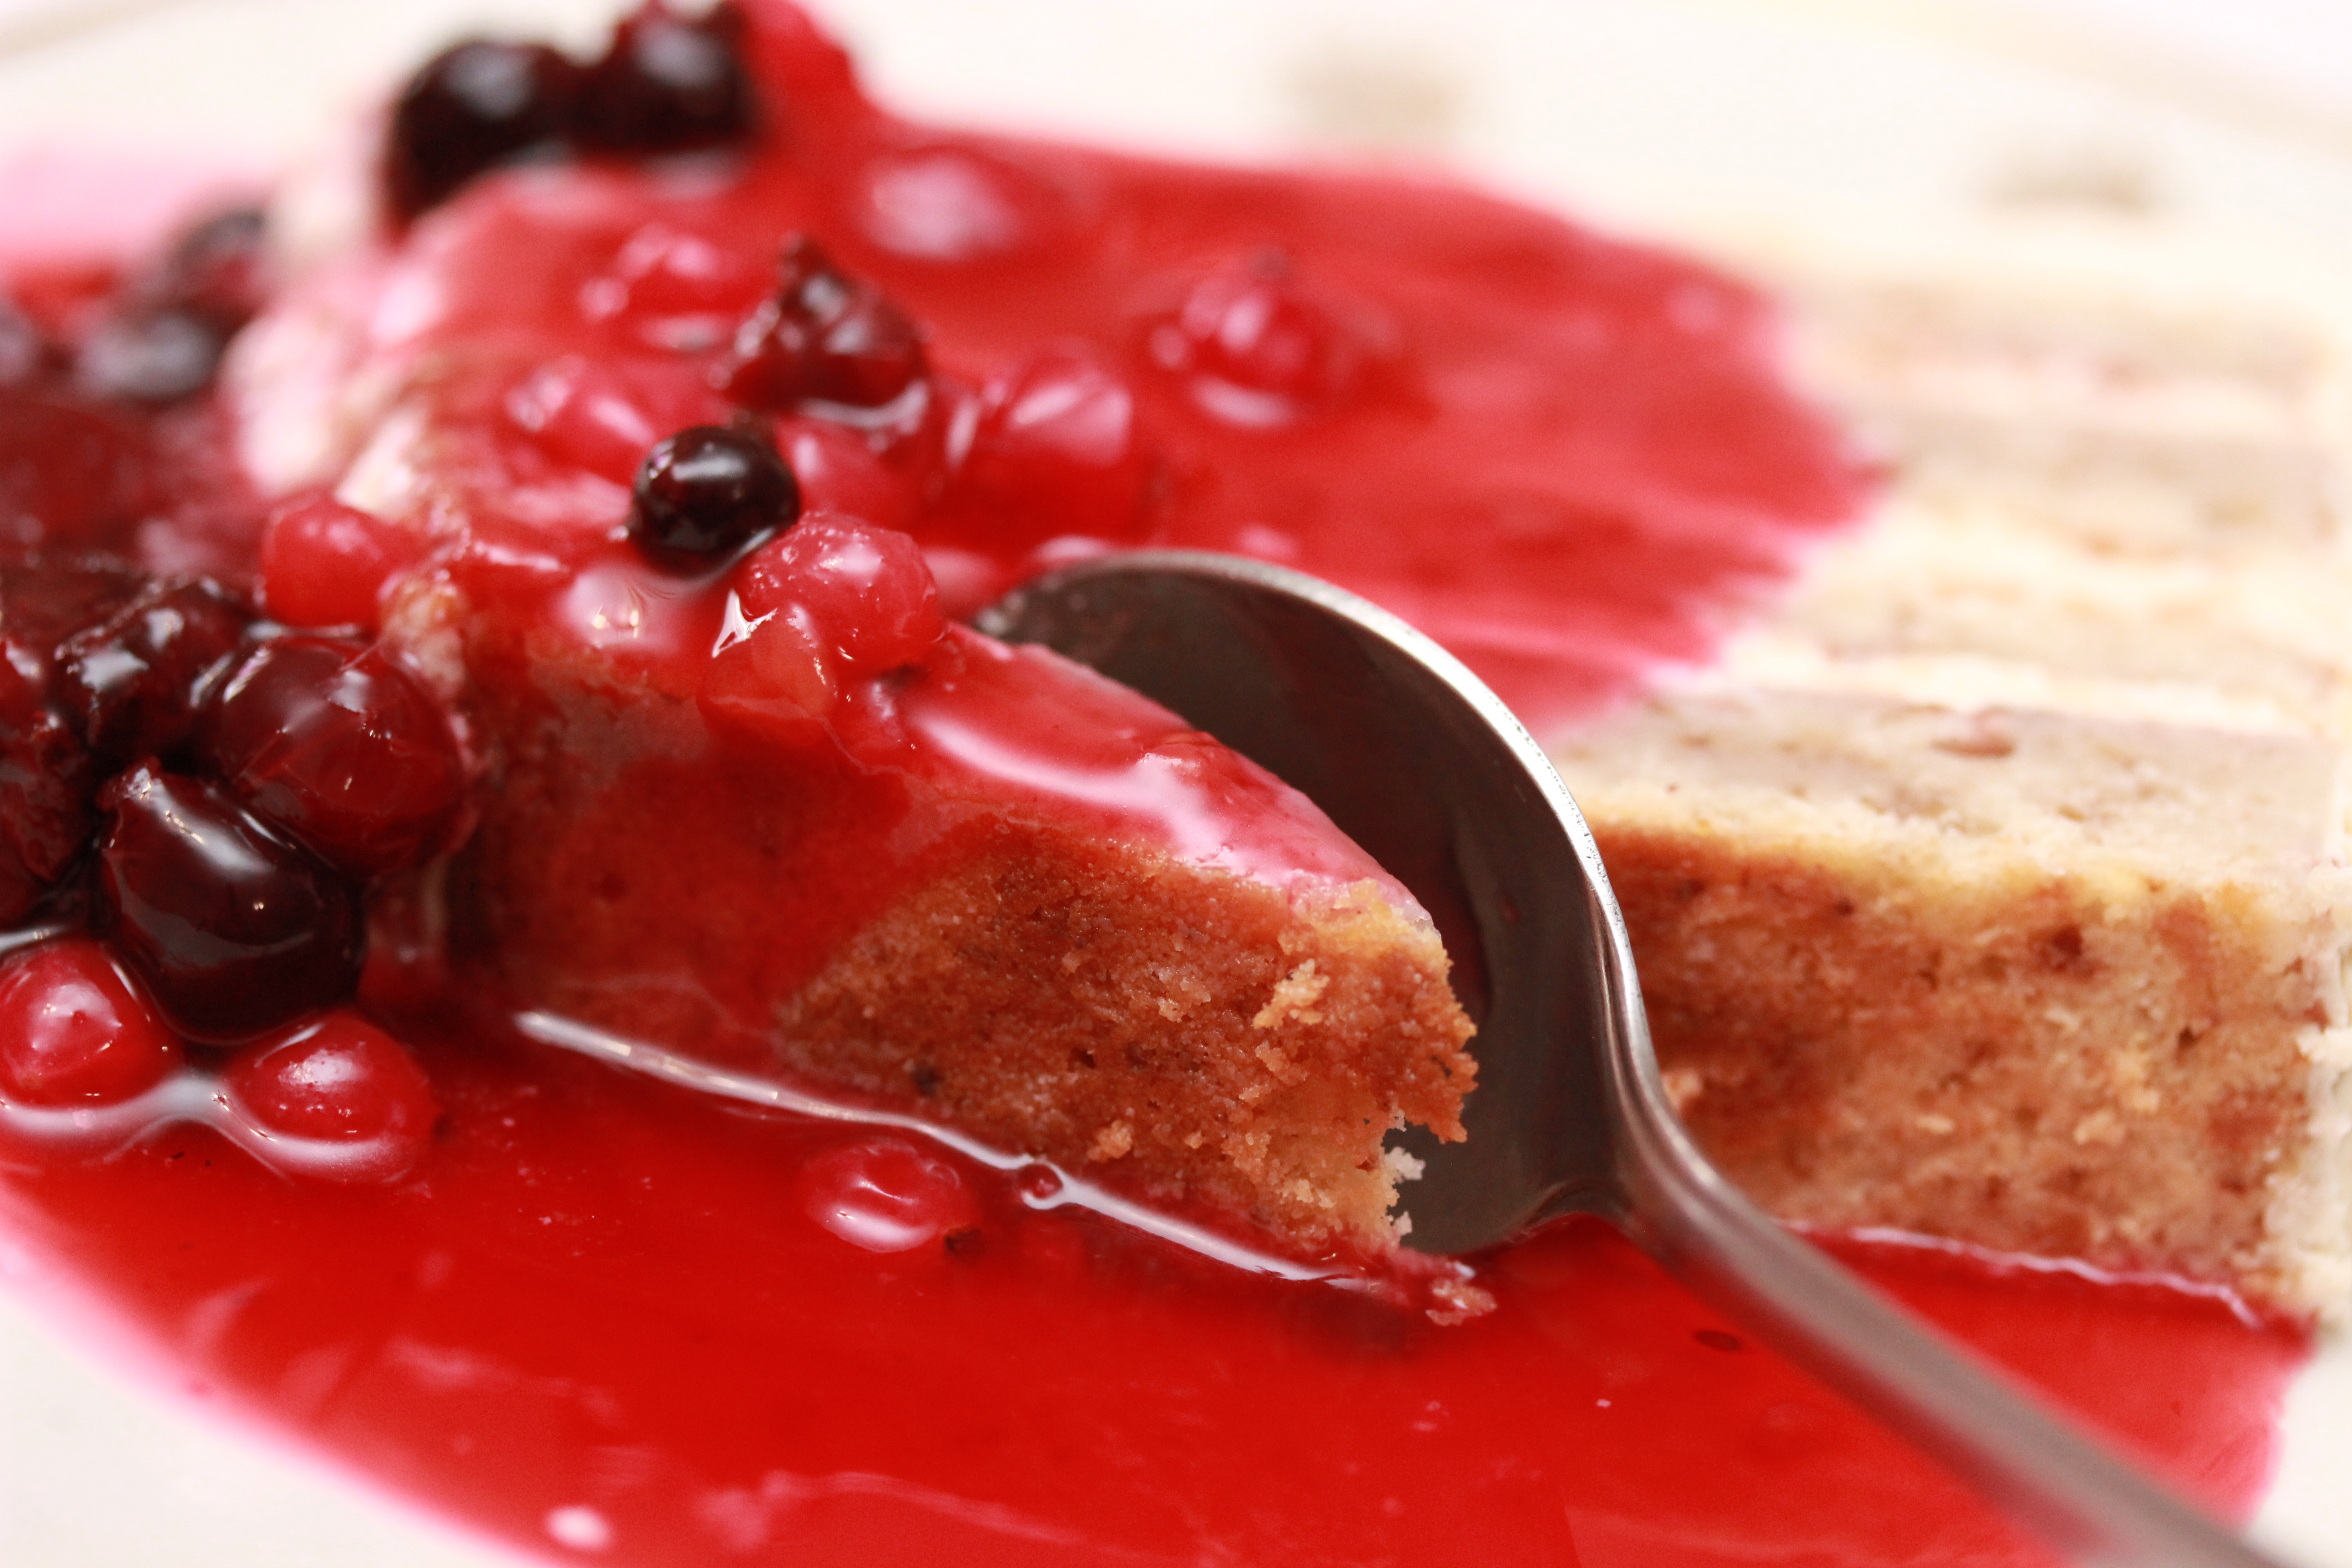
cake, dessert, dish, food, cuisine, ingredient, compote, cheesecake, semifreddo, Cranberry sauce, panna cotta, berry, produce, currant, frozen dessert, cherry pie, cranberry, cherry, frutti di bosco, Sugar pie, baked goods, strawberry pie, tart, fruit, recipe